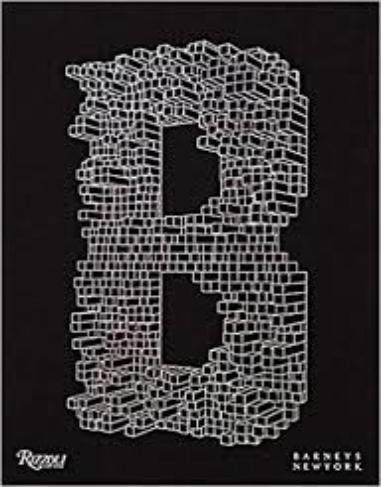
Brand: Barneys New York
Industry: Clothes